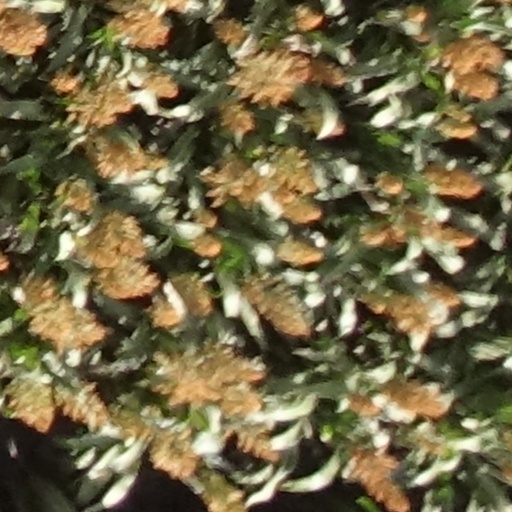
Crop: sorghum